A drive into deep left field by Castellanos

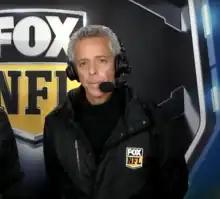
Thom Brennaman in 2018

"A drive into deep left field by Castellanos" is a phrase spoken by Thom Brennaman, a play-by-play announcer for the Cincinnati Reds, during a baseball game against the Kansas City Royals on August 19, 2020. Brennaman had been replaced in the middle of the broadcast for a hot mic gaffe in which he said "one of the fag capitals of the world." He gave an on-air apology later on, during which Reds outfielder Nick Castellanos hit a home run; Brennaman interrupted his apology to call the home run, describing the hit as a "drive into deep left field by Castellanos" before continuing. The surreal nature of the apology, as well as future incidents of Castellanos recording hits during other on-air broadcast discussions of negative events, gave it notoriety in baseball internet culture and has led to its use as a copypasta.